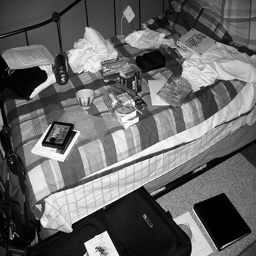
A bed with picture frames, cd cases, a bowl, notebook and some sheets.
A bed is covered with books, papers and other items
A bed made up with several objects laying on top of the covers.
There are electronics and books on top of a bed.
a bed with a bunch of appliances on it